Battle of Aachen

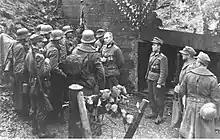
A German reconnaissance patrol during the Battle of Aachen

Aachen and its sector of the front were protected by the Siegfried Line, consisting of several belts of inter-connected pillboxes, forts, and bunkers protected by extensive minefields, "dragon's teeth" anti-tank obstacles, and barbed wire entanglements. In several areas, German defenses were over deep. Learning from their experiences on the Eastern Front, the Germans ran their main line of resistance down the center of towns located in the defensive wall, taking advantage of narrow streets to limit the mobility of enemy armored vehicles. Despite the low quality of many of the troops manning them, the fortifications protecting Aachen and the Ruhr were a formidable obstacle to the progress of American forces, who saw a breakthrough in this sector as crucial, as the terrain behind Aachen was generally flat, and therefore highly favorable to the motorized Allied armies.